Soil in Tanqwa Abergele

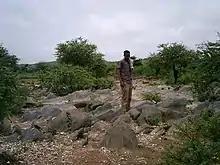
Black meta-limestone outcropping near Taget

As part of the Ethiopian highlands the land has undergone a rapid tectonic uplift, leading the occurrence of mountain peaks, plateaus, valleys and gorges.